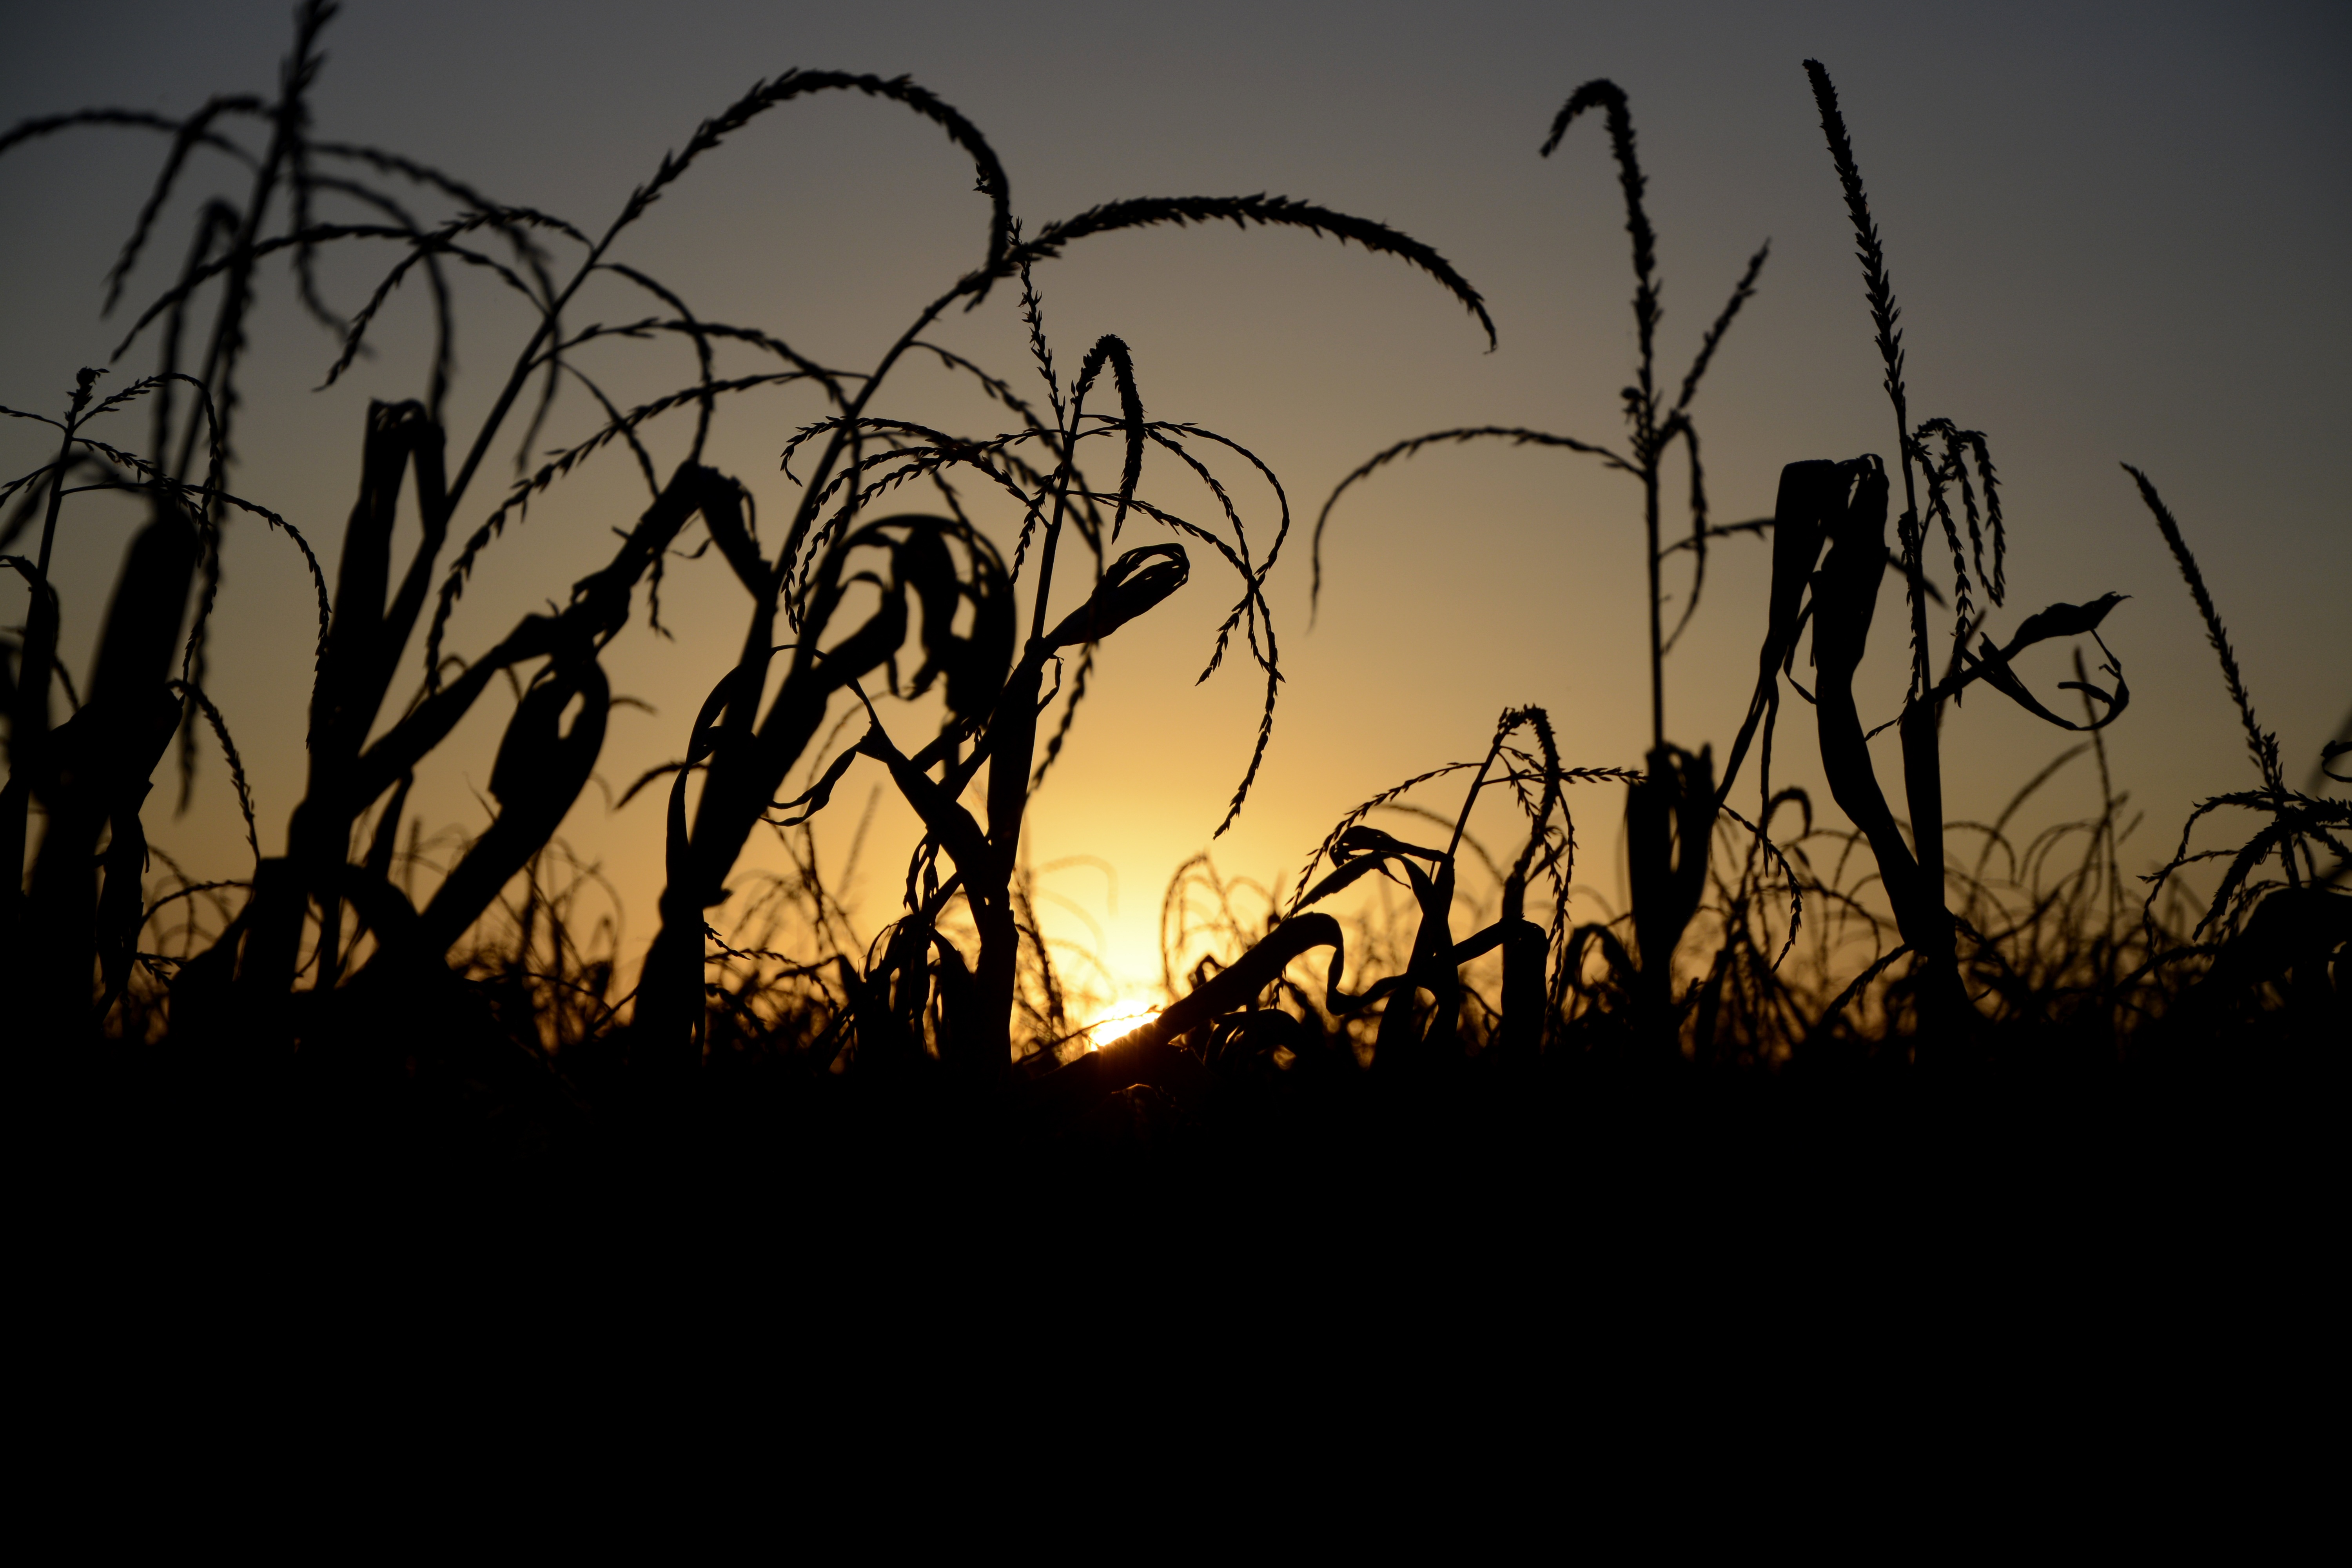
landscape, tree, nature, grass, horizon, branch, silhouette, cloud, sky, sunrise, sunset, field, sunlight, morning, dawn, dusk, evening, savanna, sol, afternoon, eventide, ceu, against light, grass family